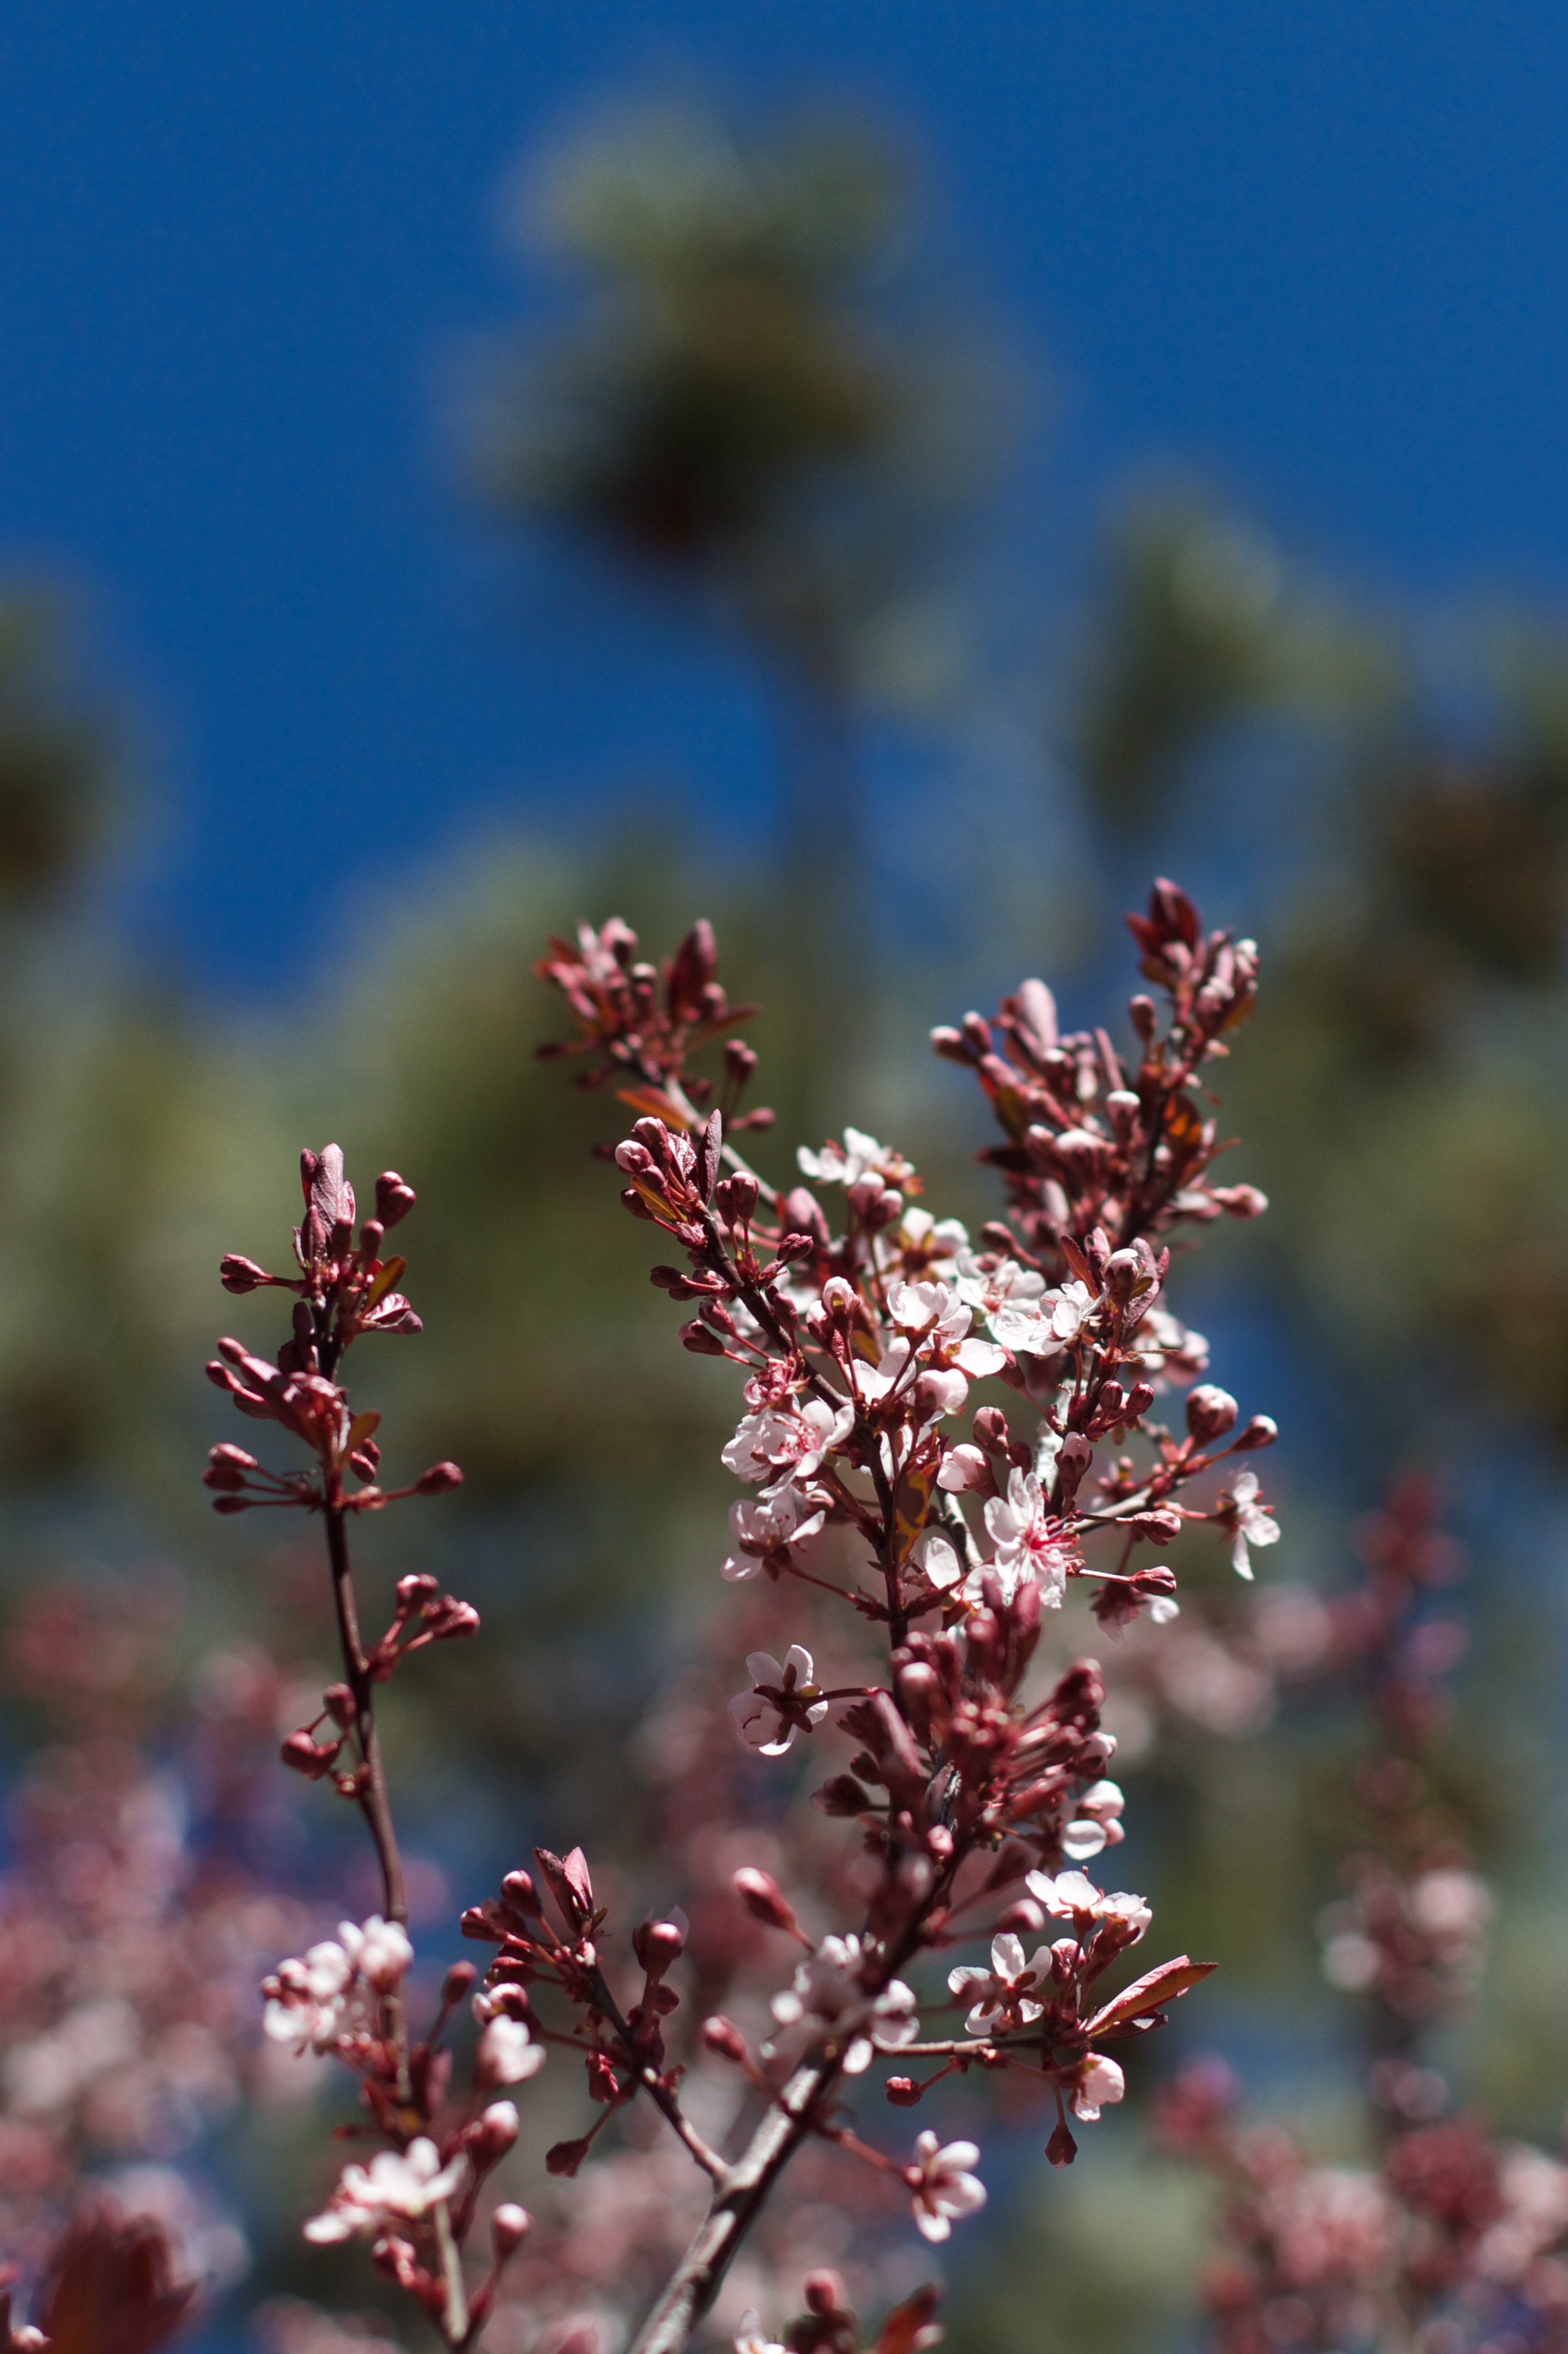
tree, nature, branch, blossom, plant, leaf, flower, spring, produce, autumn, botany, flora, season, wildflower, shrub, macro photography, flowering plant, land plant